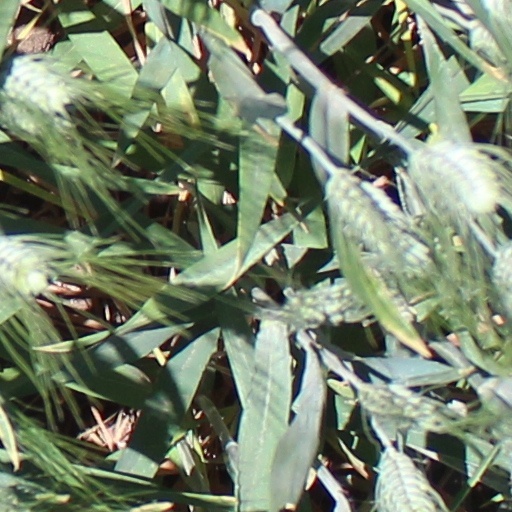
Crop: wheat